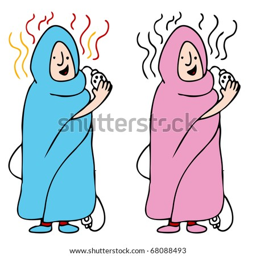
an image of a man and woman using an electric blanket .